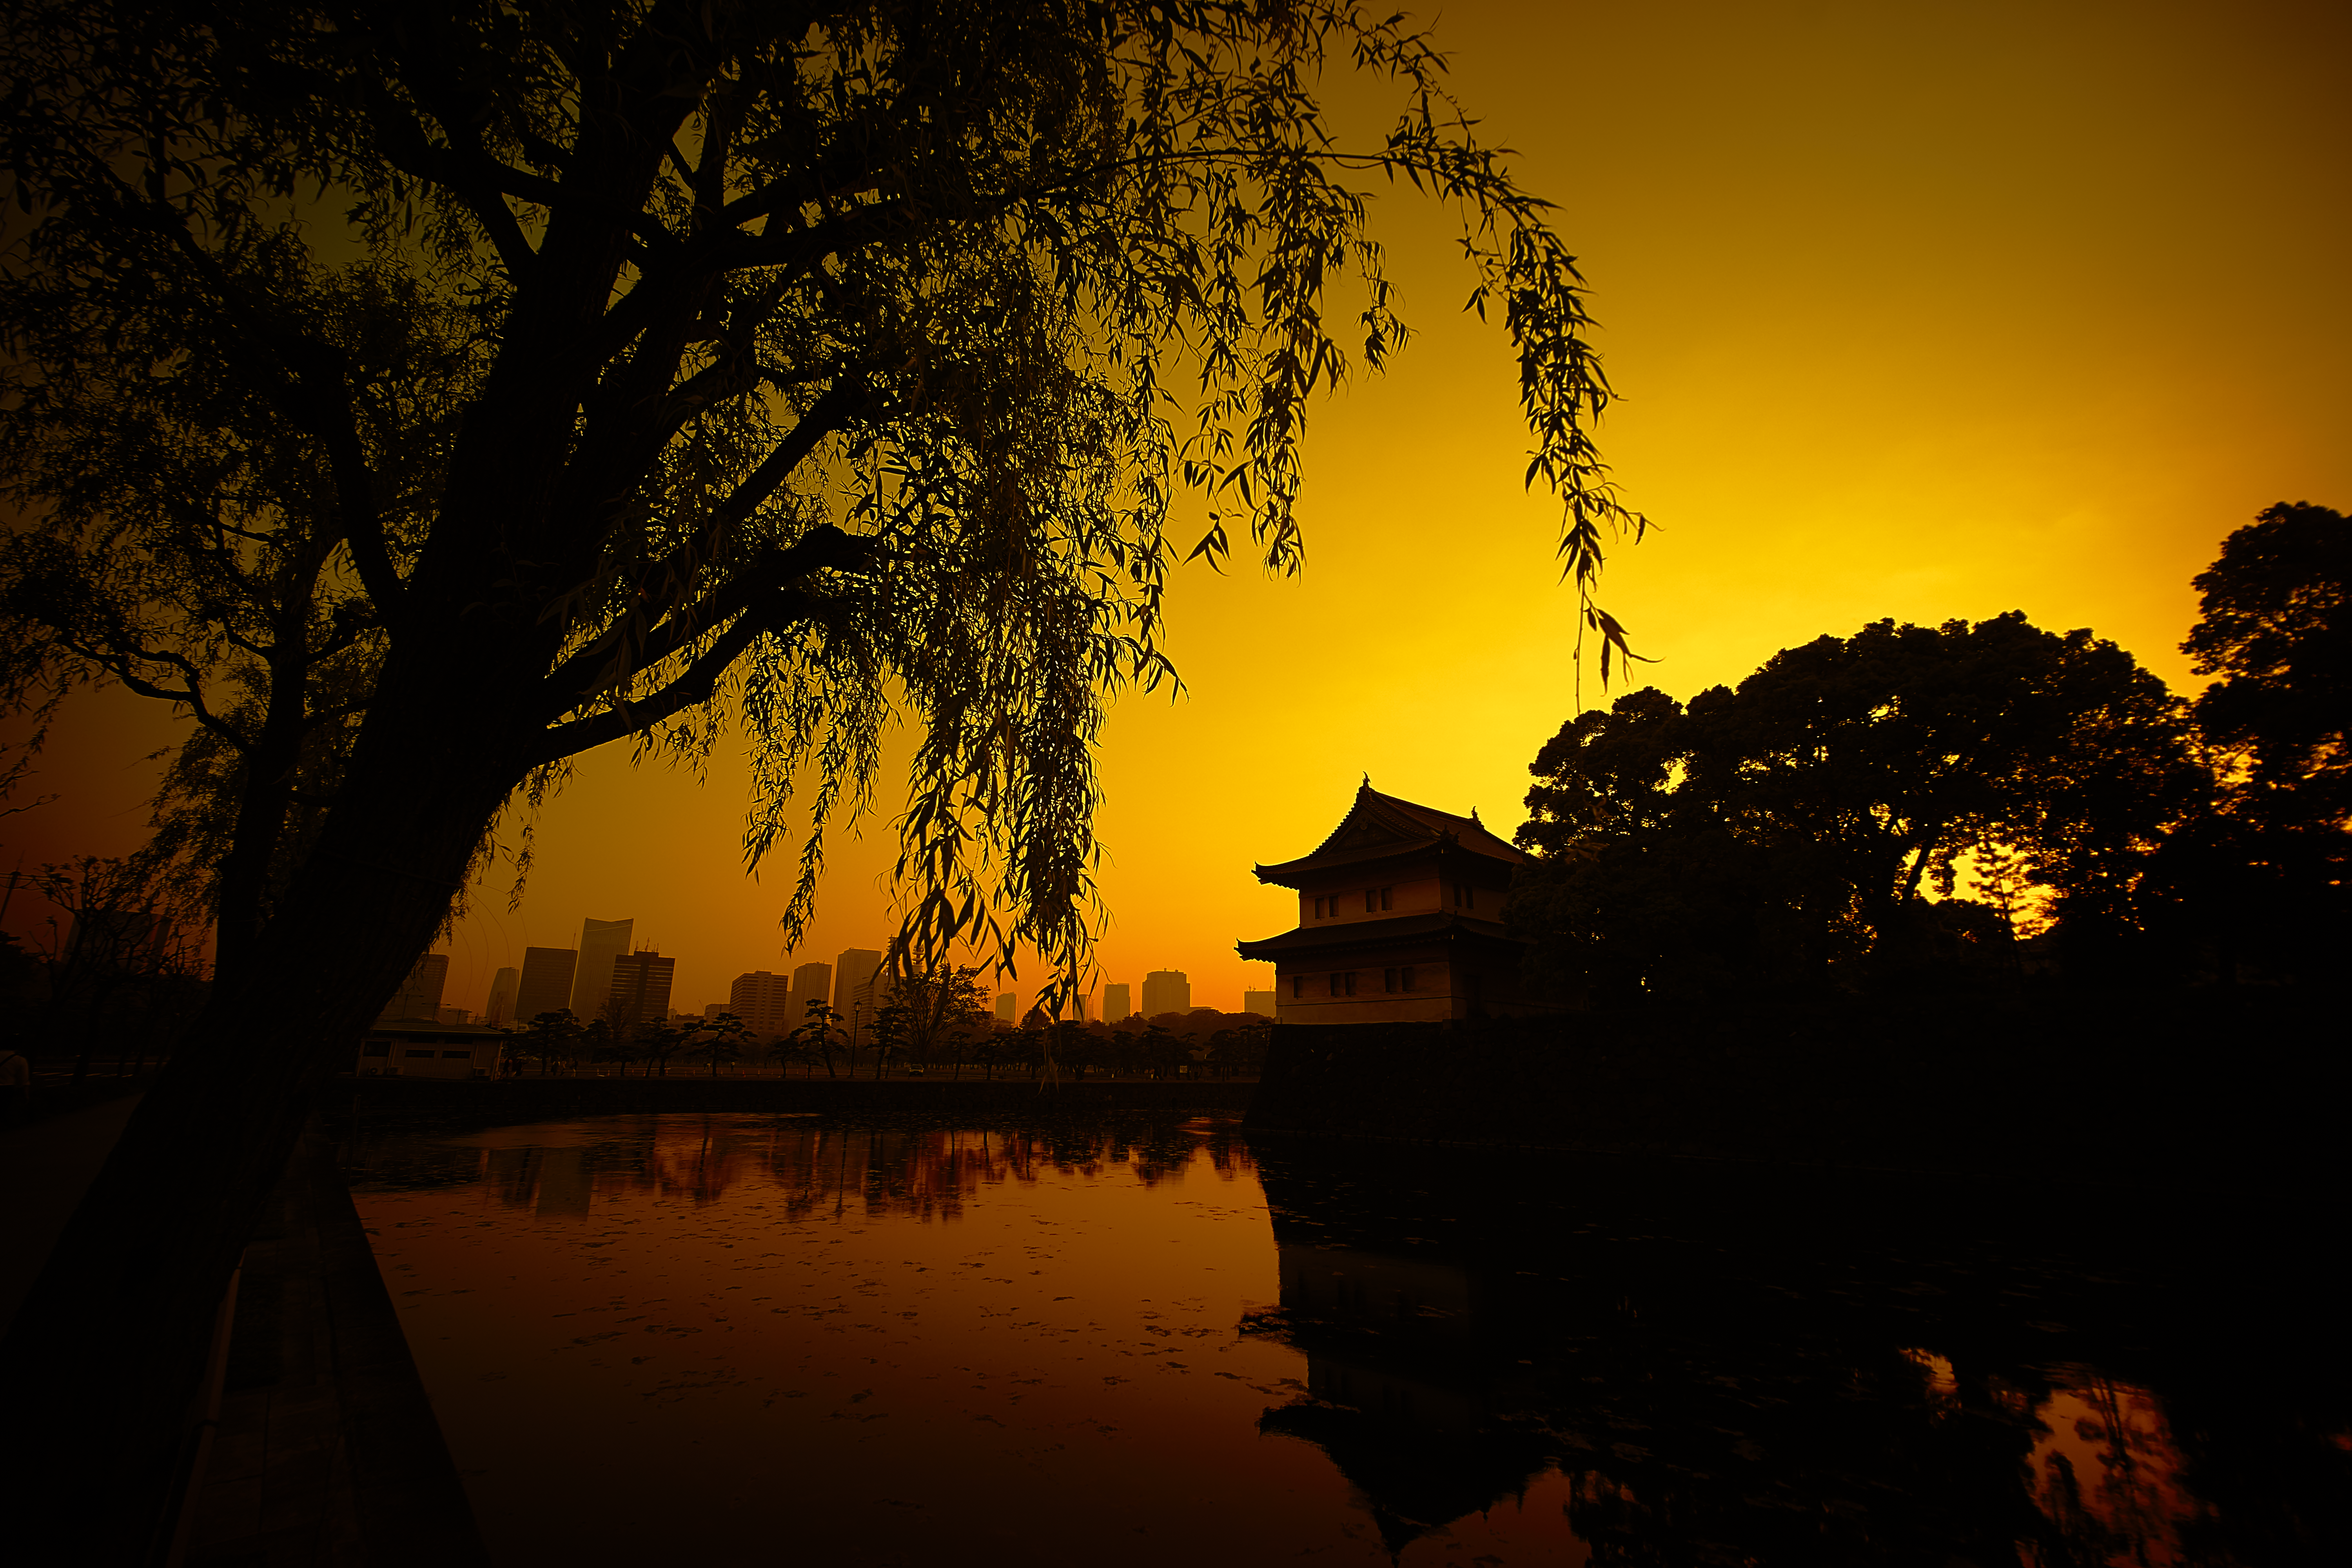
sky, sunset, dusk, orange, japan, cool image, tokyo, cool photo, i, ilce7m2, sunsettime, superwideheliar15mmf45, imperialpalace